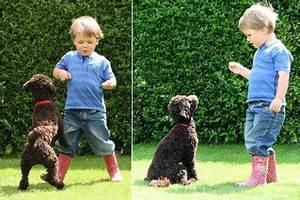
dog